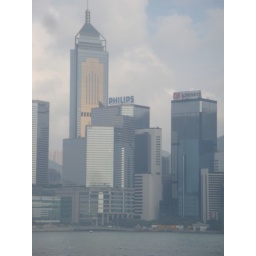
This Philips sign is visible from almost every south-facing street in Kowloon.